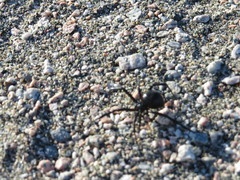
Species: Lactrodectus_hesperus